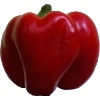
Label: Pepper Red 1